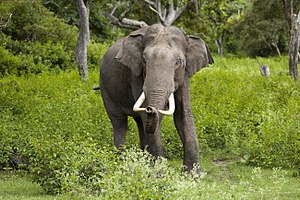
Asiatisk elefant
Han i Bandipur National Park i Indien
Han i Bandipur National Park i Indien
Den asiatiske elefant er et pattedyr i elefantfamilien. Den har tre kendte underarter, herunder indisk elefant, sumatraelefant og Elephas maximus maximus.